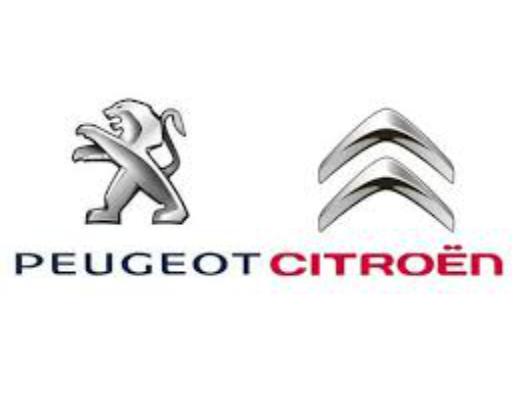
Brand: Citroen
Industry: Transportation